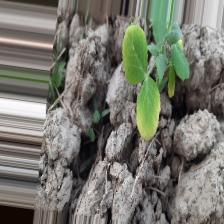
Label: Normal